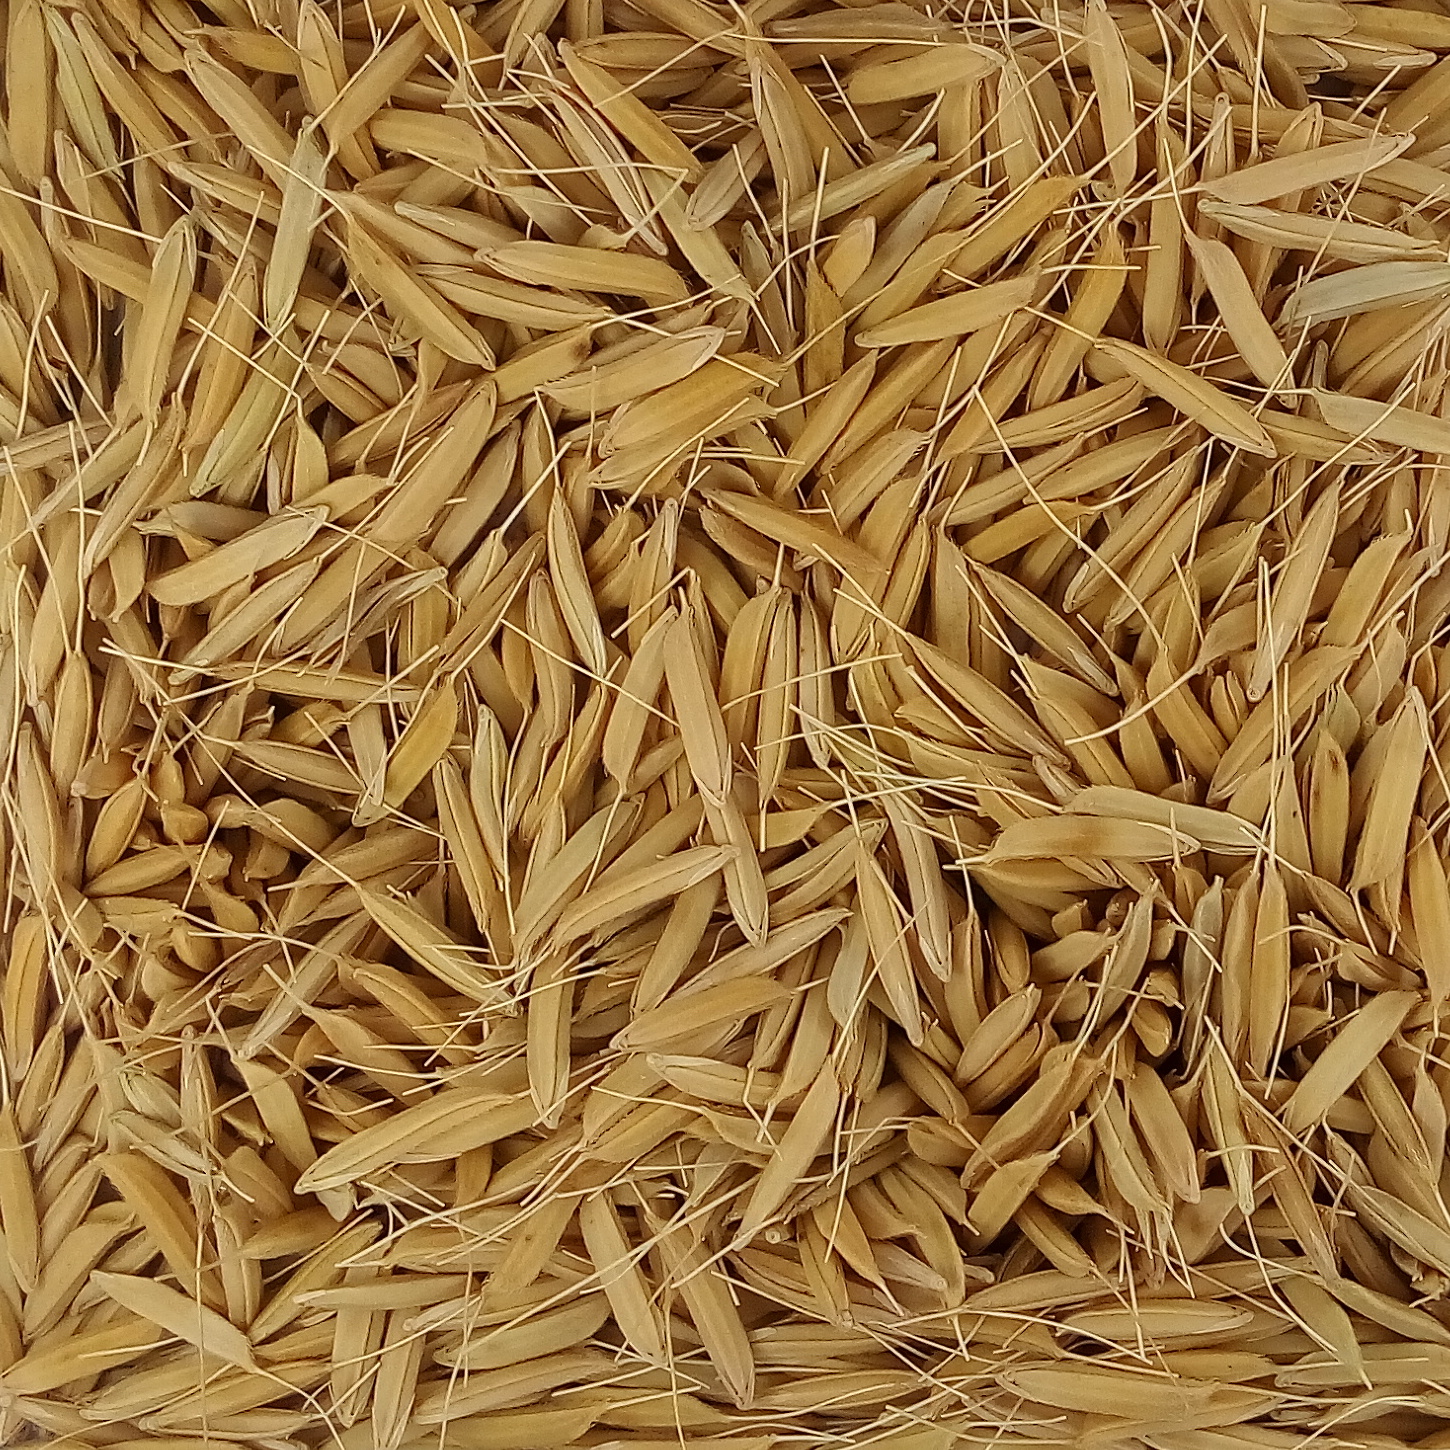
Rice seed variety: PB1